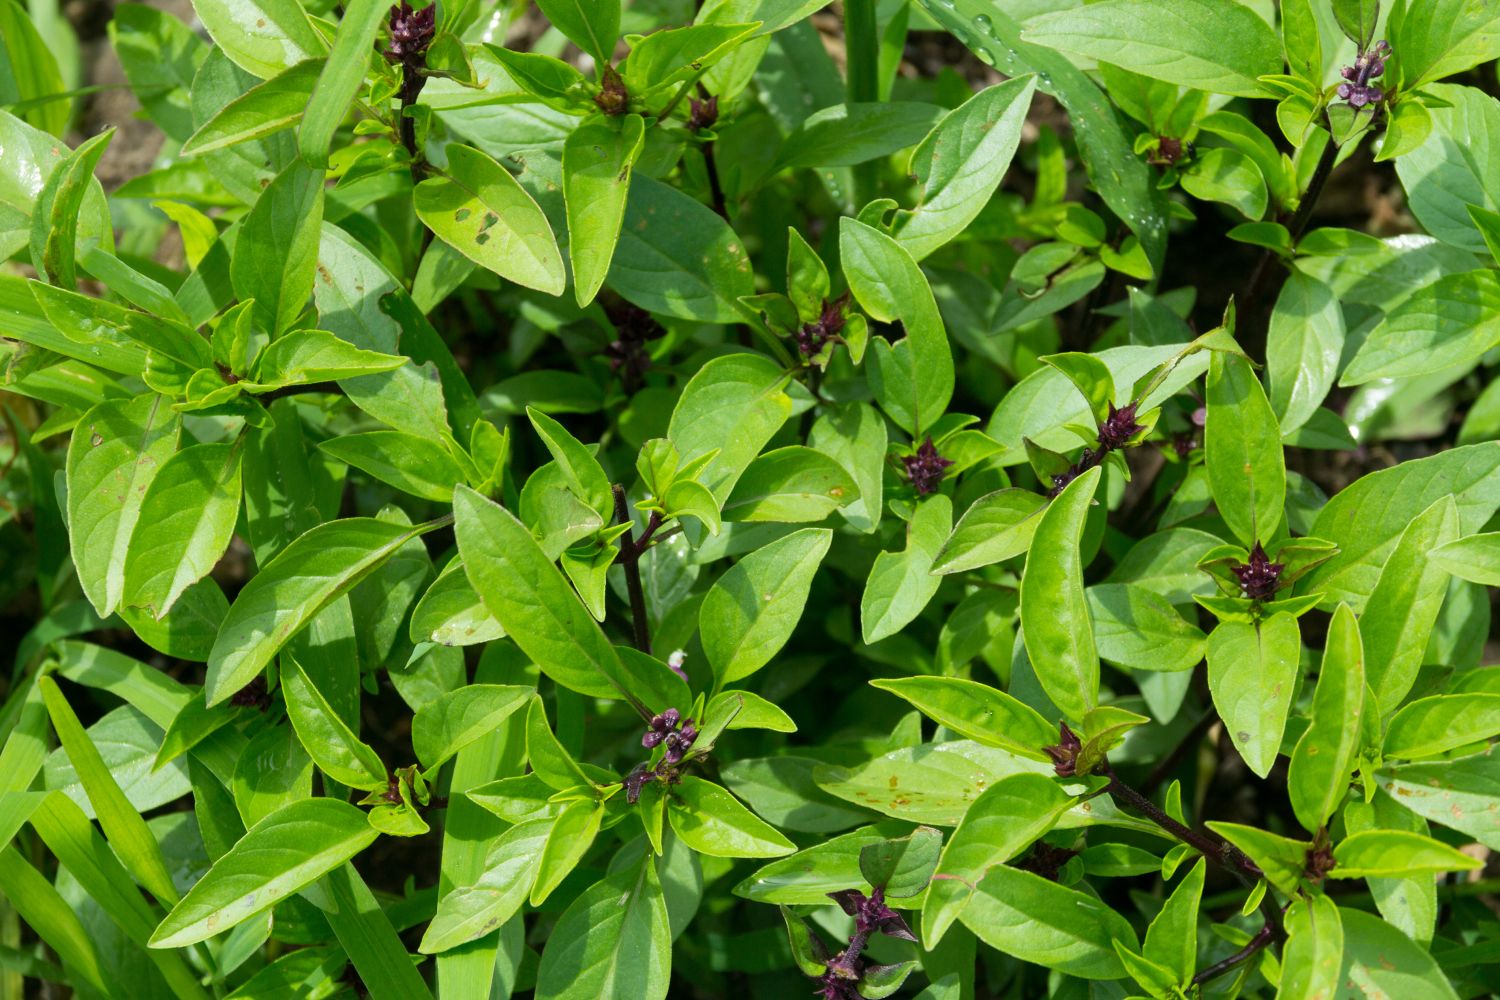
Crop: unknown
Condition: basil